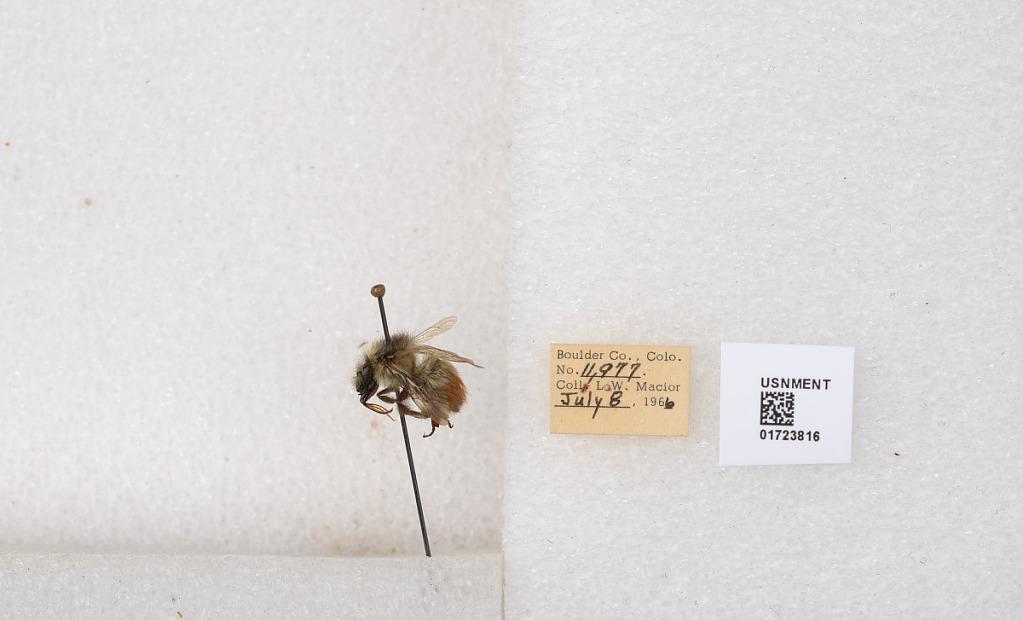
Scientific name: Bombus flavifrons Cresson
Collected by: L. Macior
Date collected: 1966-7-8
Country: United States
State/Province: Colorado
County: Boulder
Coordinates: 40.0925, -105.358